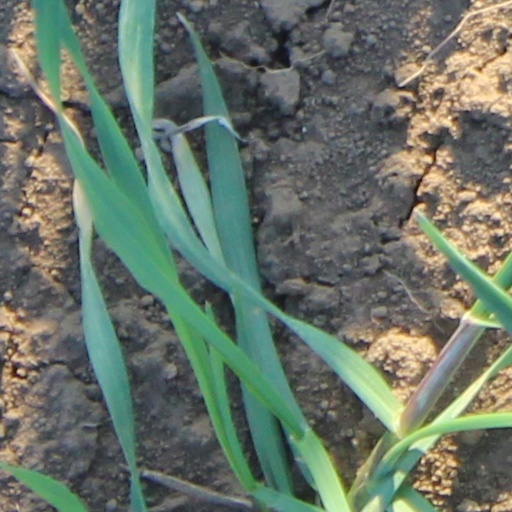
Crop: wheat